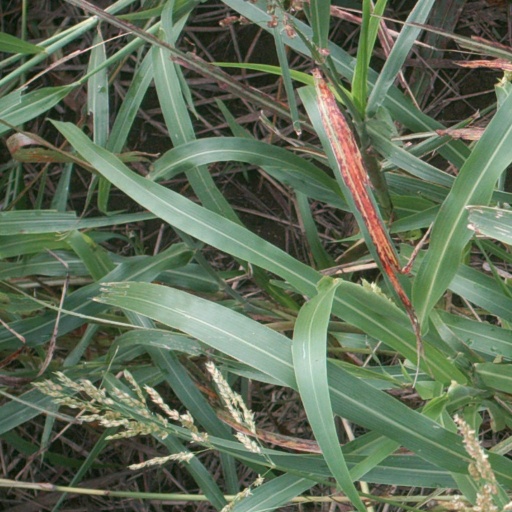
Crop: sorghum